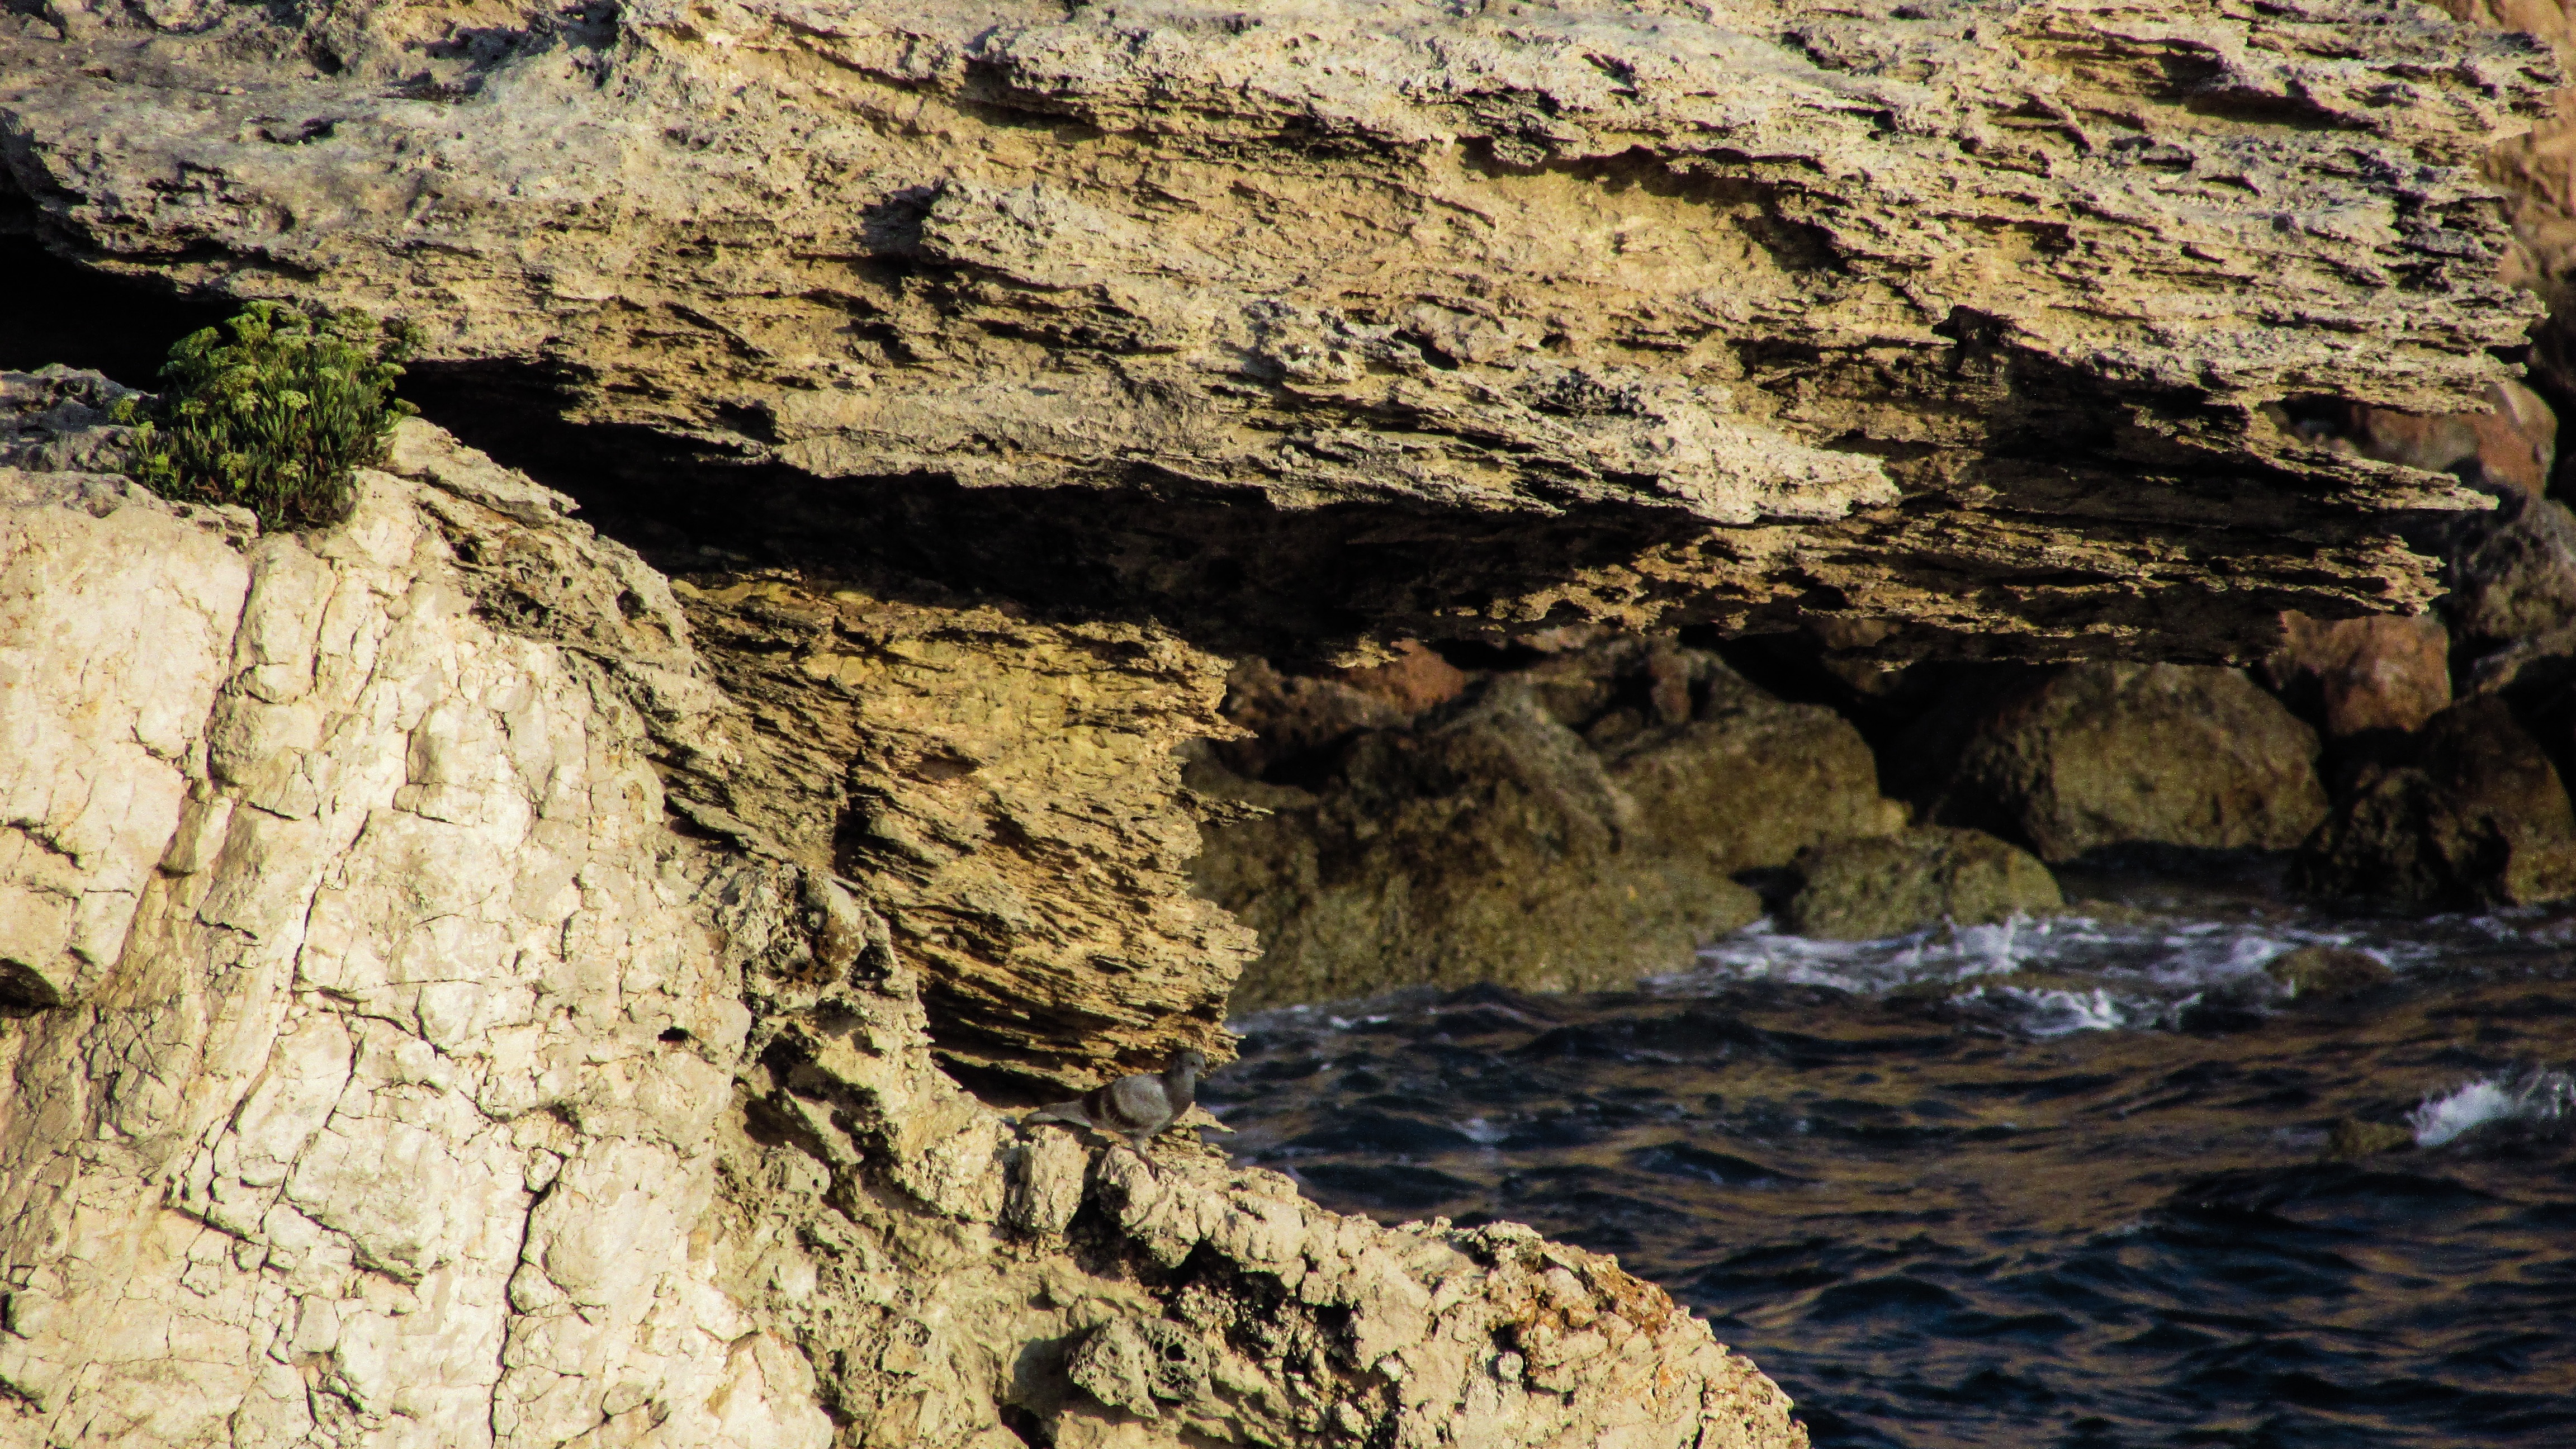
sea, coast, nature, rock, sharp, formation, cliff, wild, cave, canyon, terrain, geology, cyprus, wadi, bedrock, landform, ayia napa, natural arch, sea cave, geographical feature, geological phenomenon